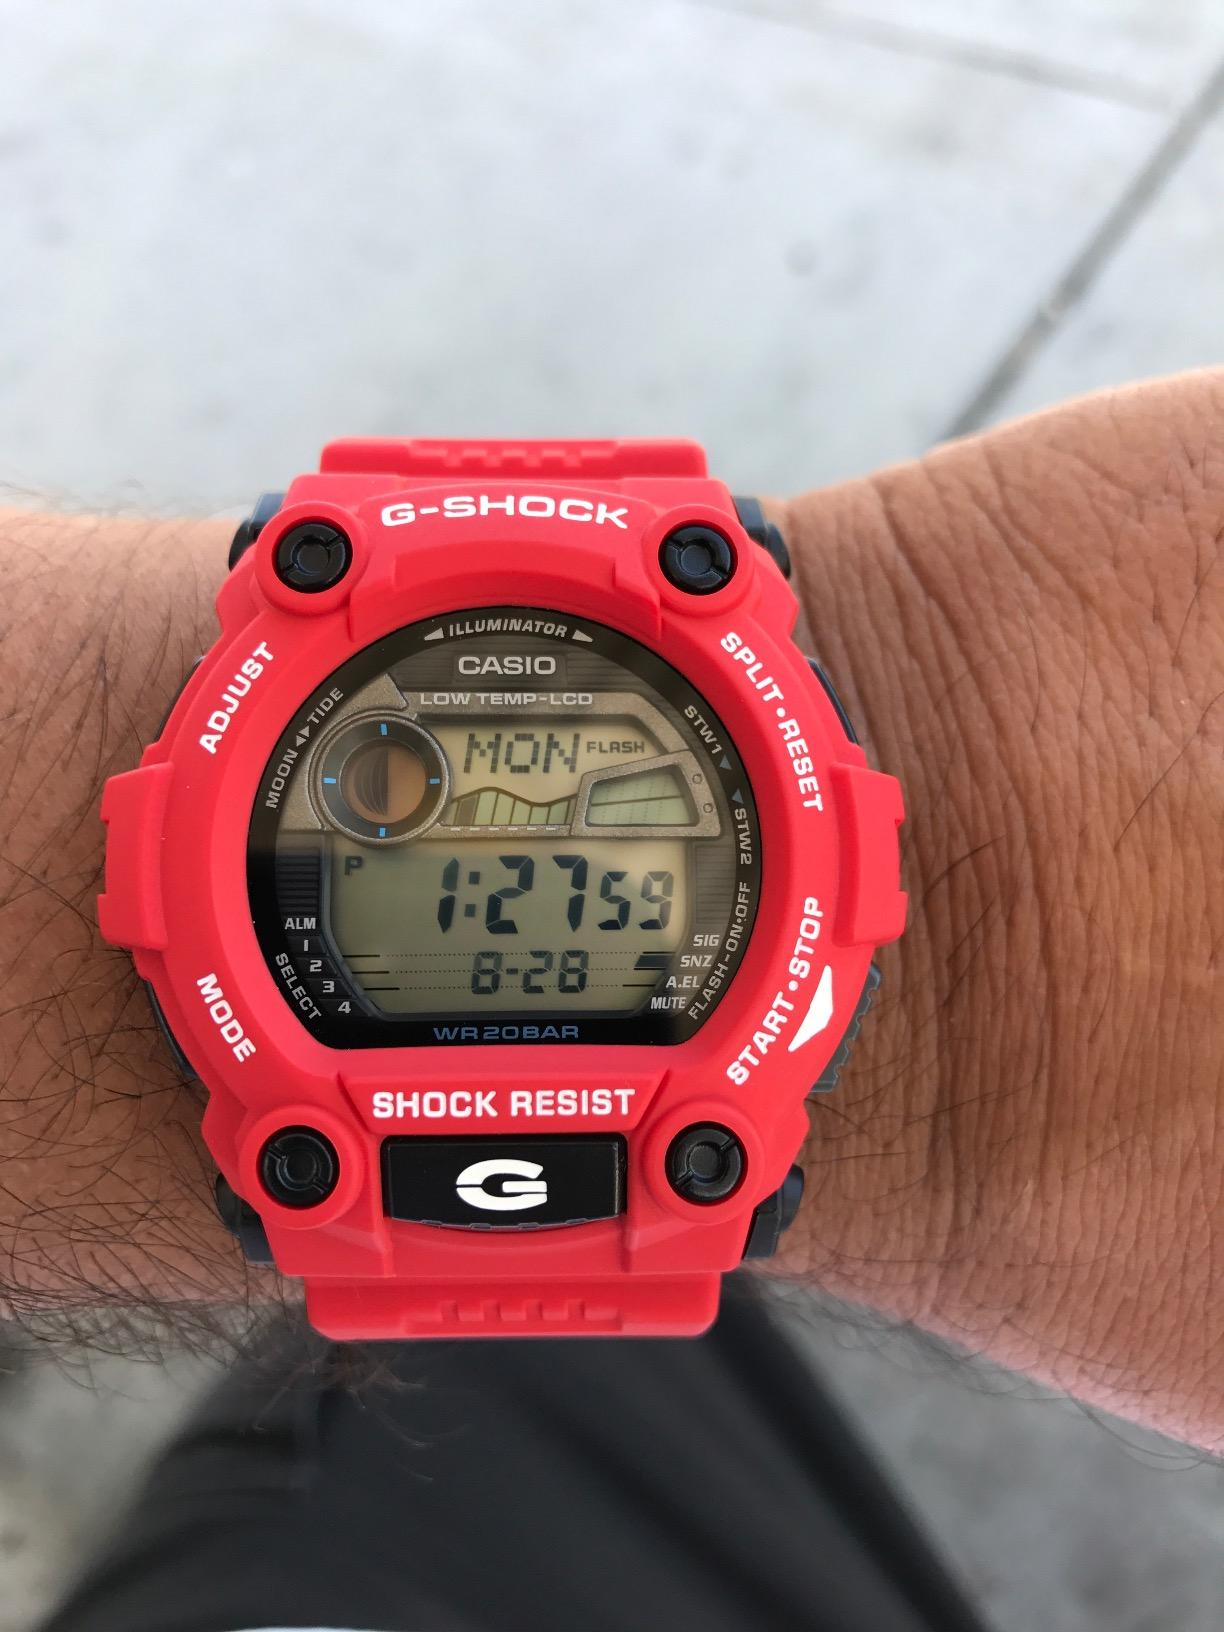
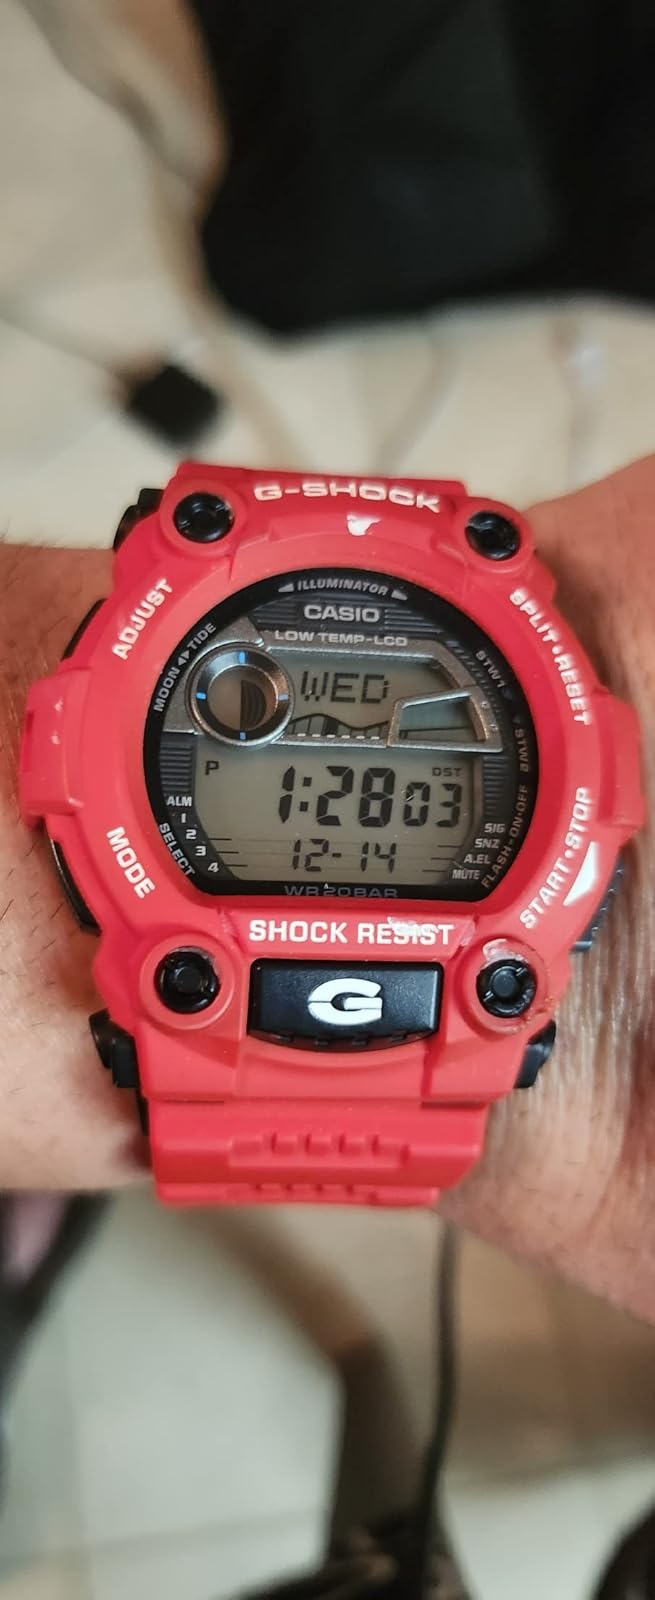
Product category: accessories_watch
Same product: yes